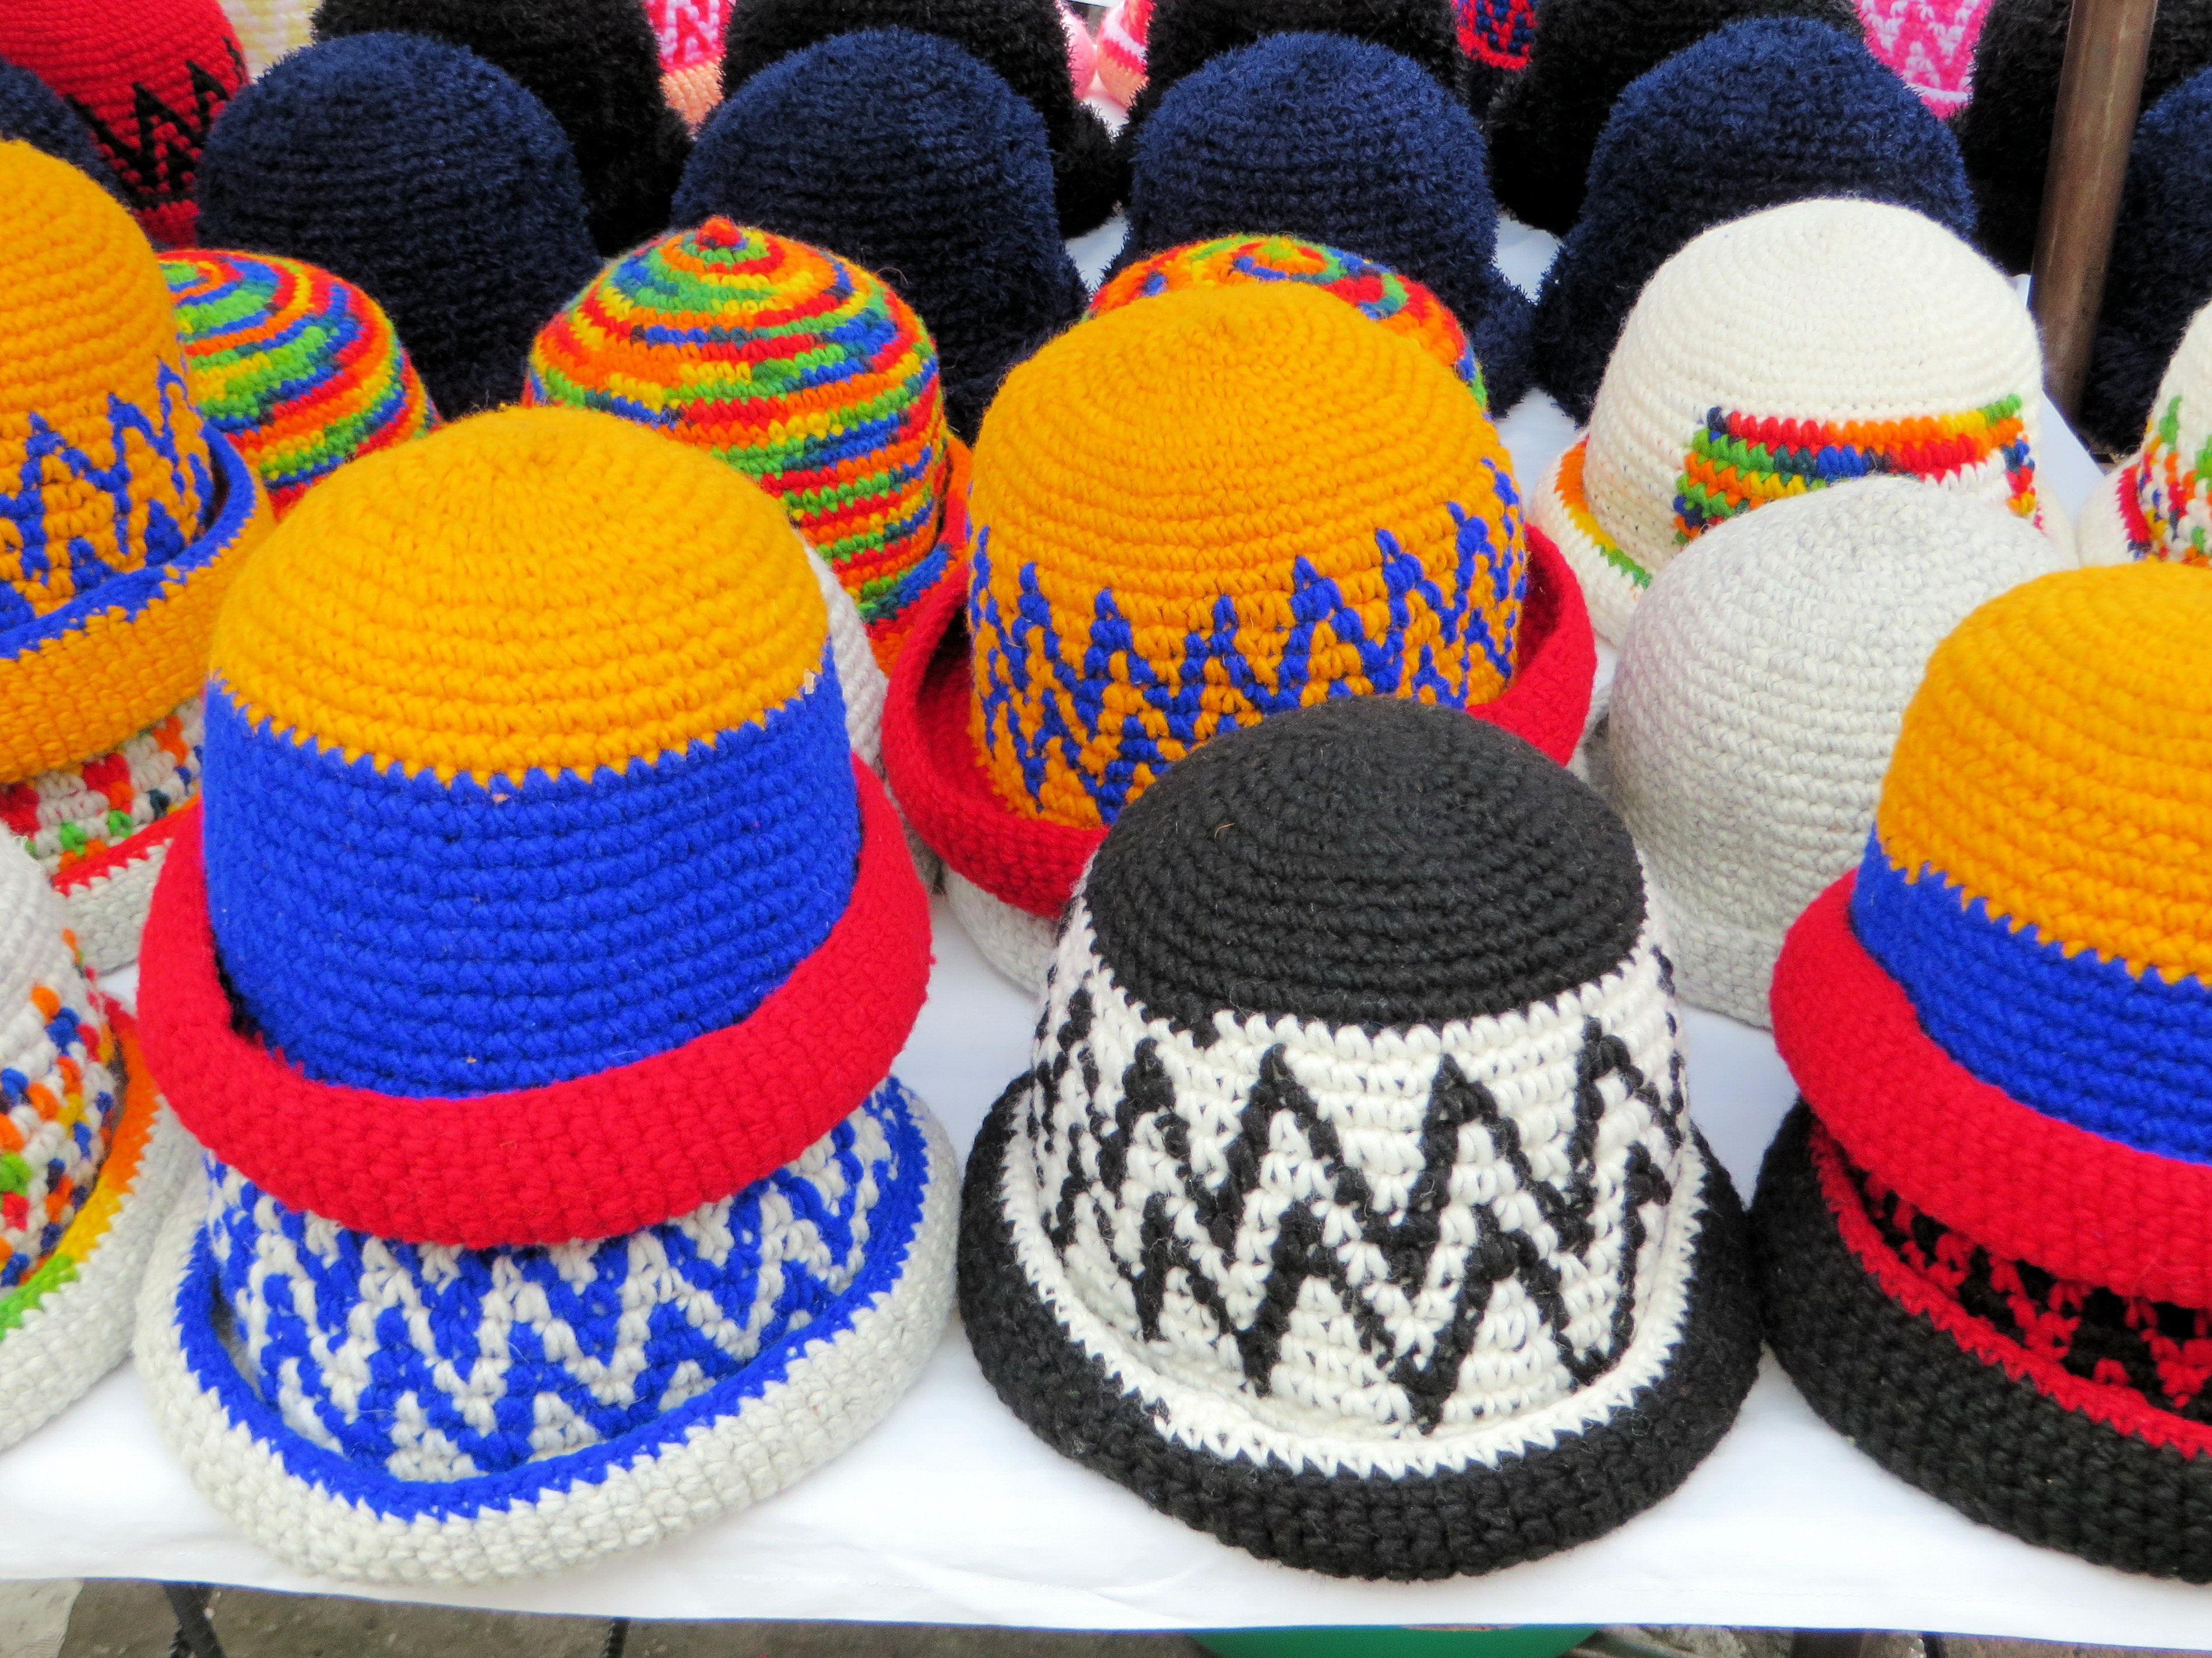
color, hat, market, clothing, headgear, beanie, crochet, art, cap, traditional, ecuador, hats, fashion accessory, knit cap, otavalo